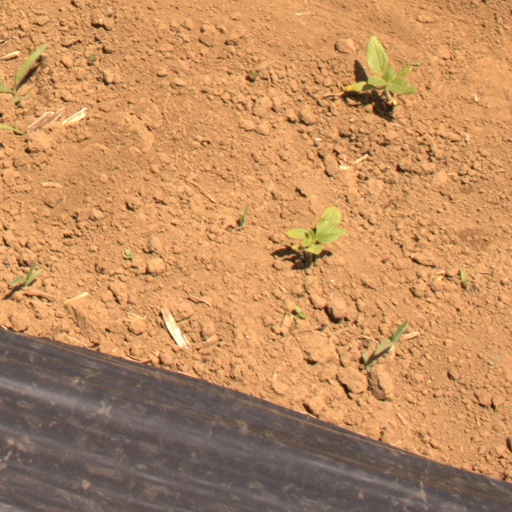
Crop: Jerusalem artichoke